Stanton–Davis Homestead Museum

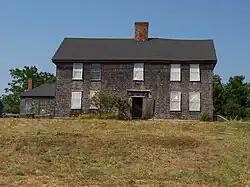
Stanton-Davis Homestead

The Stanton–Davis Homestead Museum (formerly known as the Robert Stanton House) is a historic house on Greenhaven Road in Stonington, Connecticut, built around 1700. The property has been a working farm for over 350 years by members of the Davis family. The Stanton-Davis Society is currently restoring it into a museum.